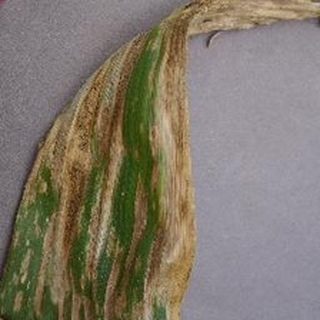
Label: corn_gray_leaf_spot